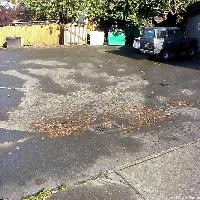
Weather: sun or clear